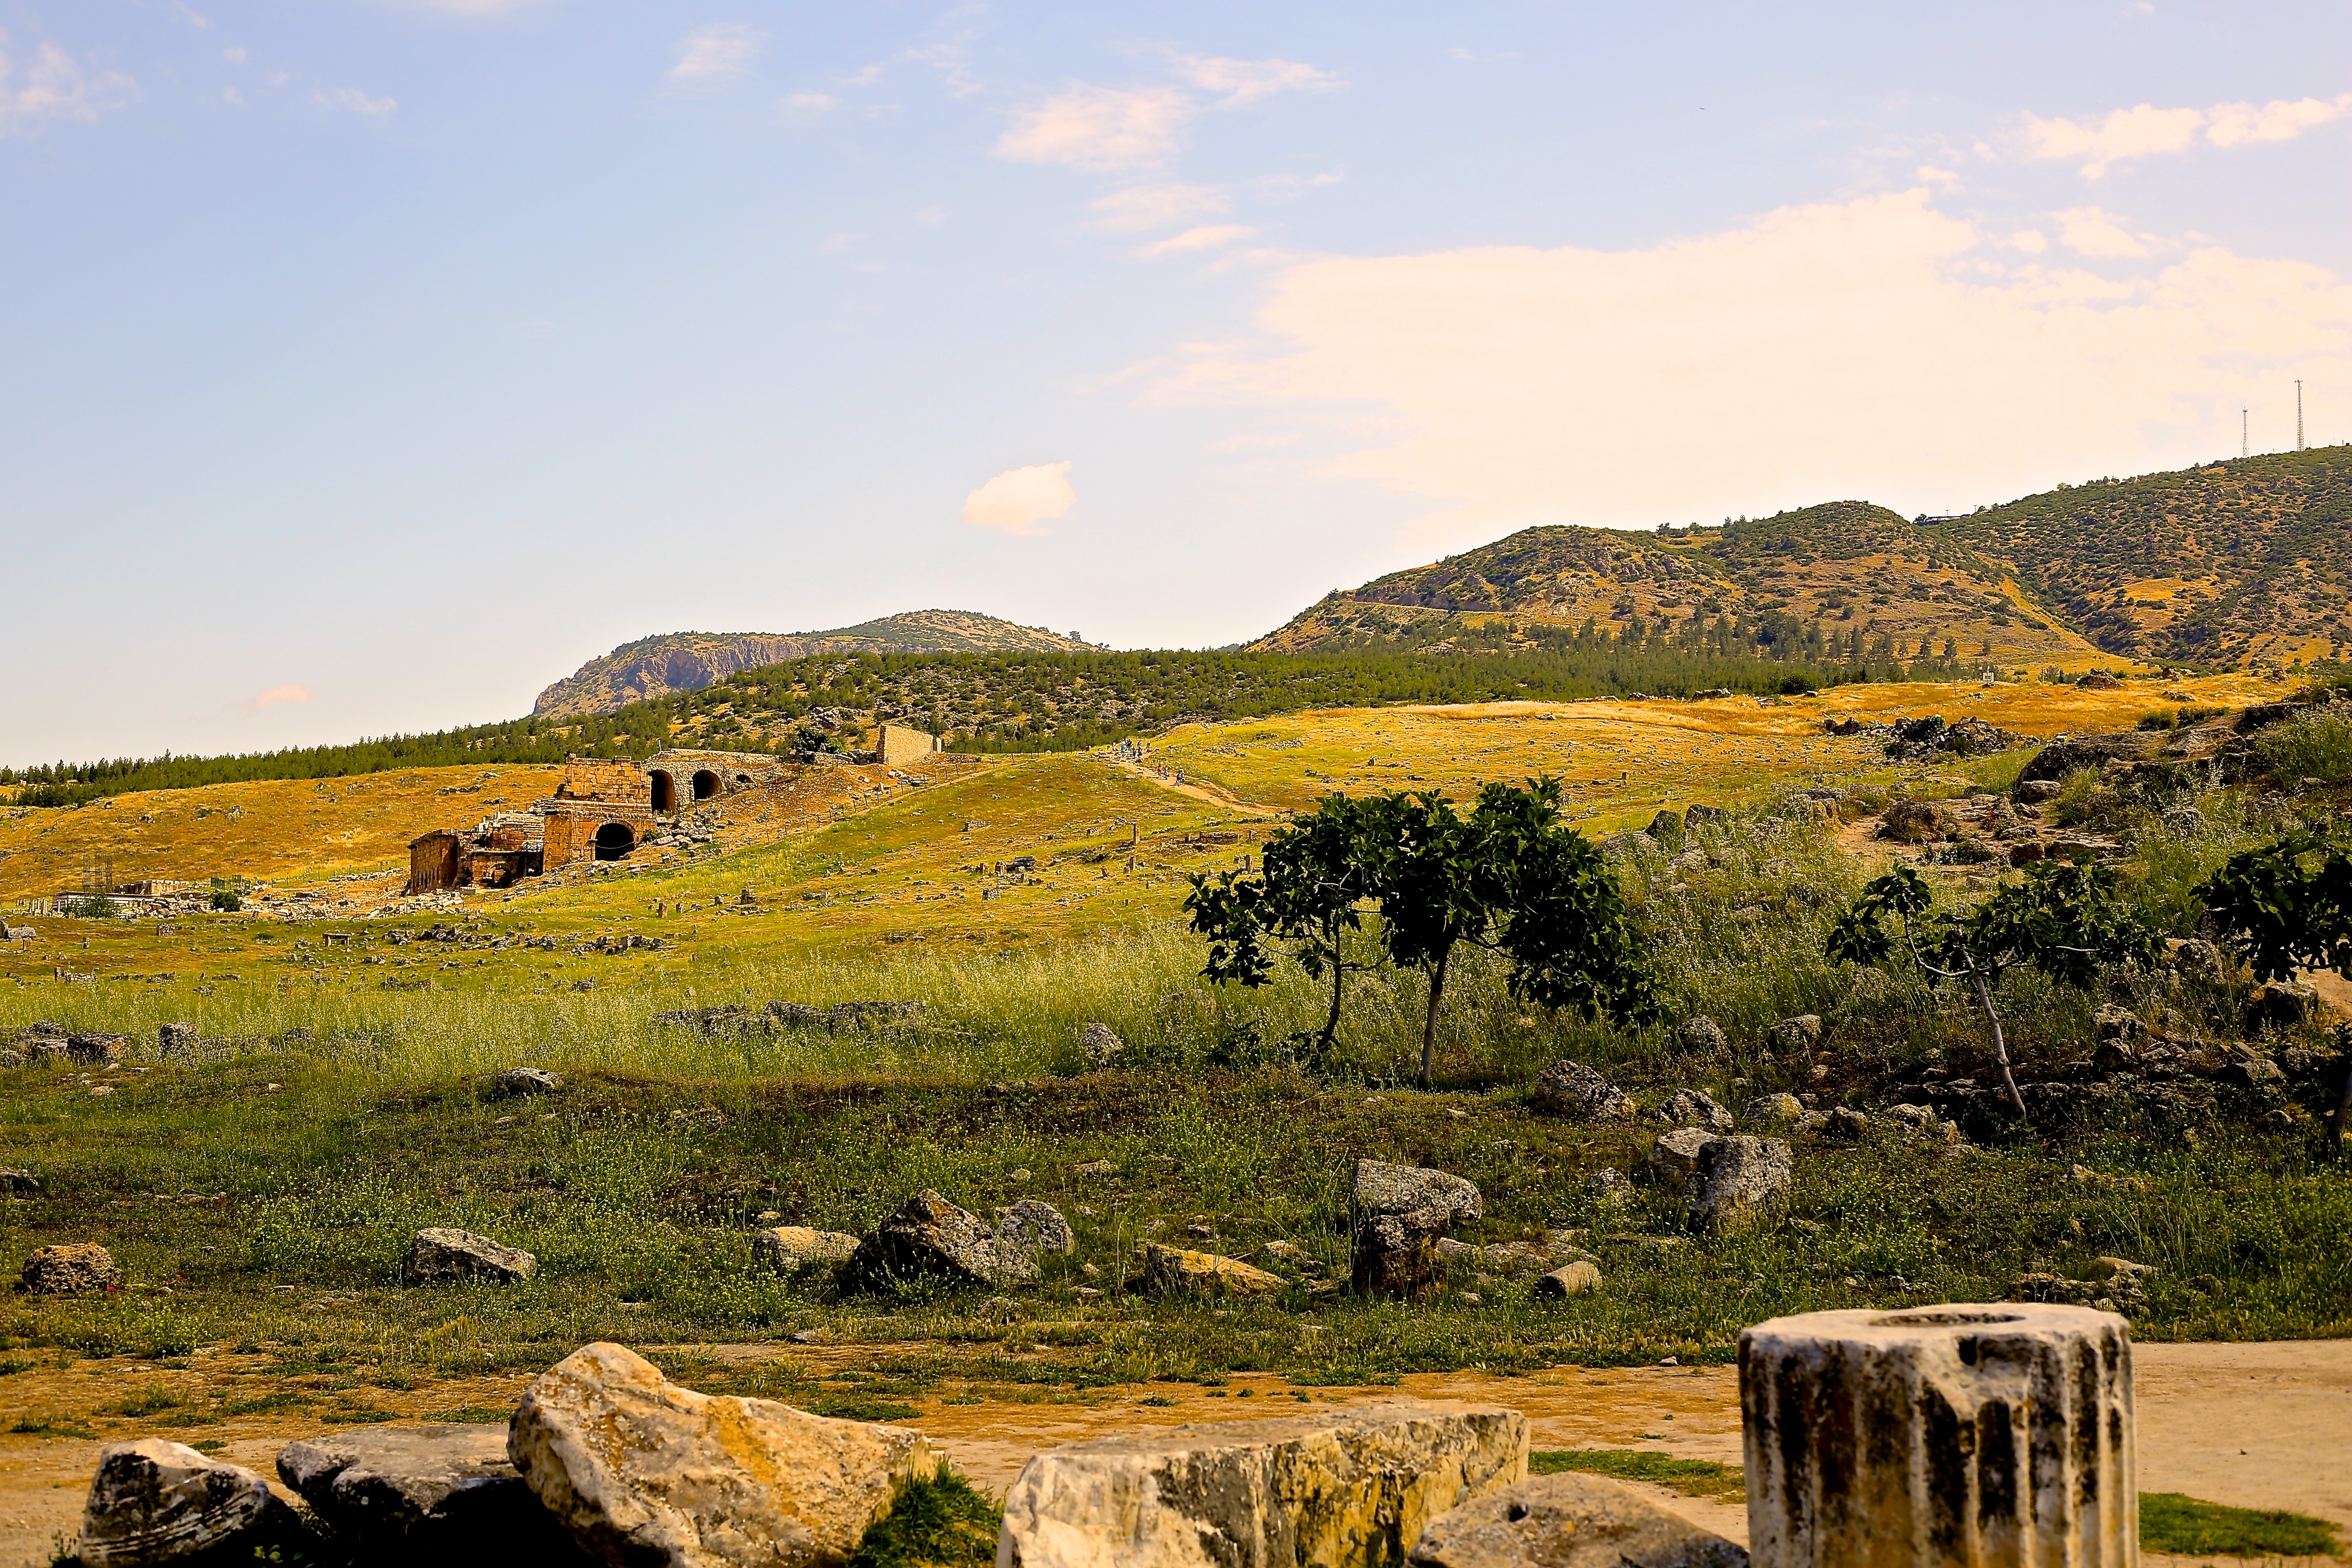
landscape, tree, nature, rock, wilderness, mountain, hill, valley, autumn, ruins, plateau, ecosystem, rural area, natural environment, geographical feature, mountainous landforms